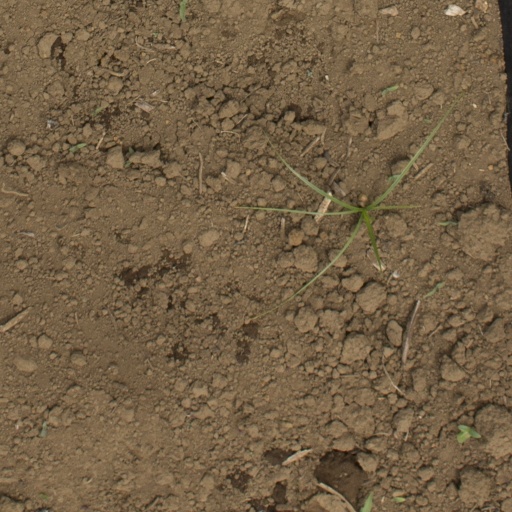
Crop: Jerusalem artichoke